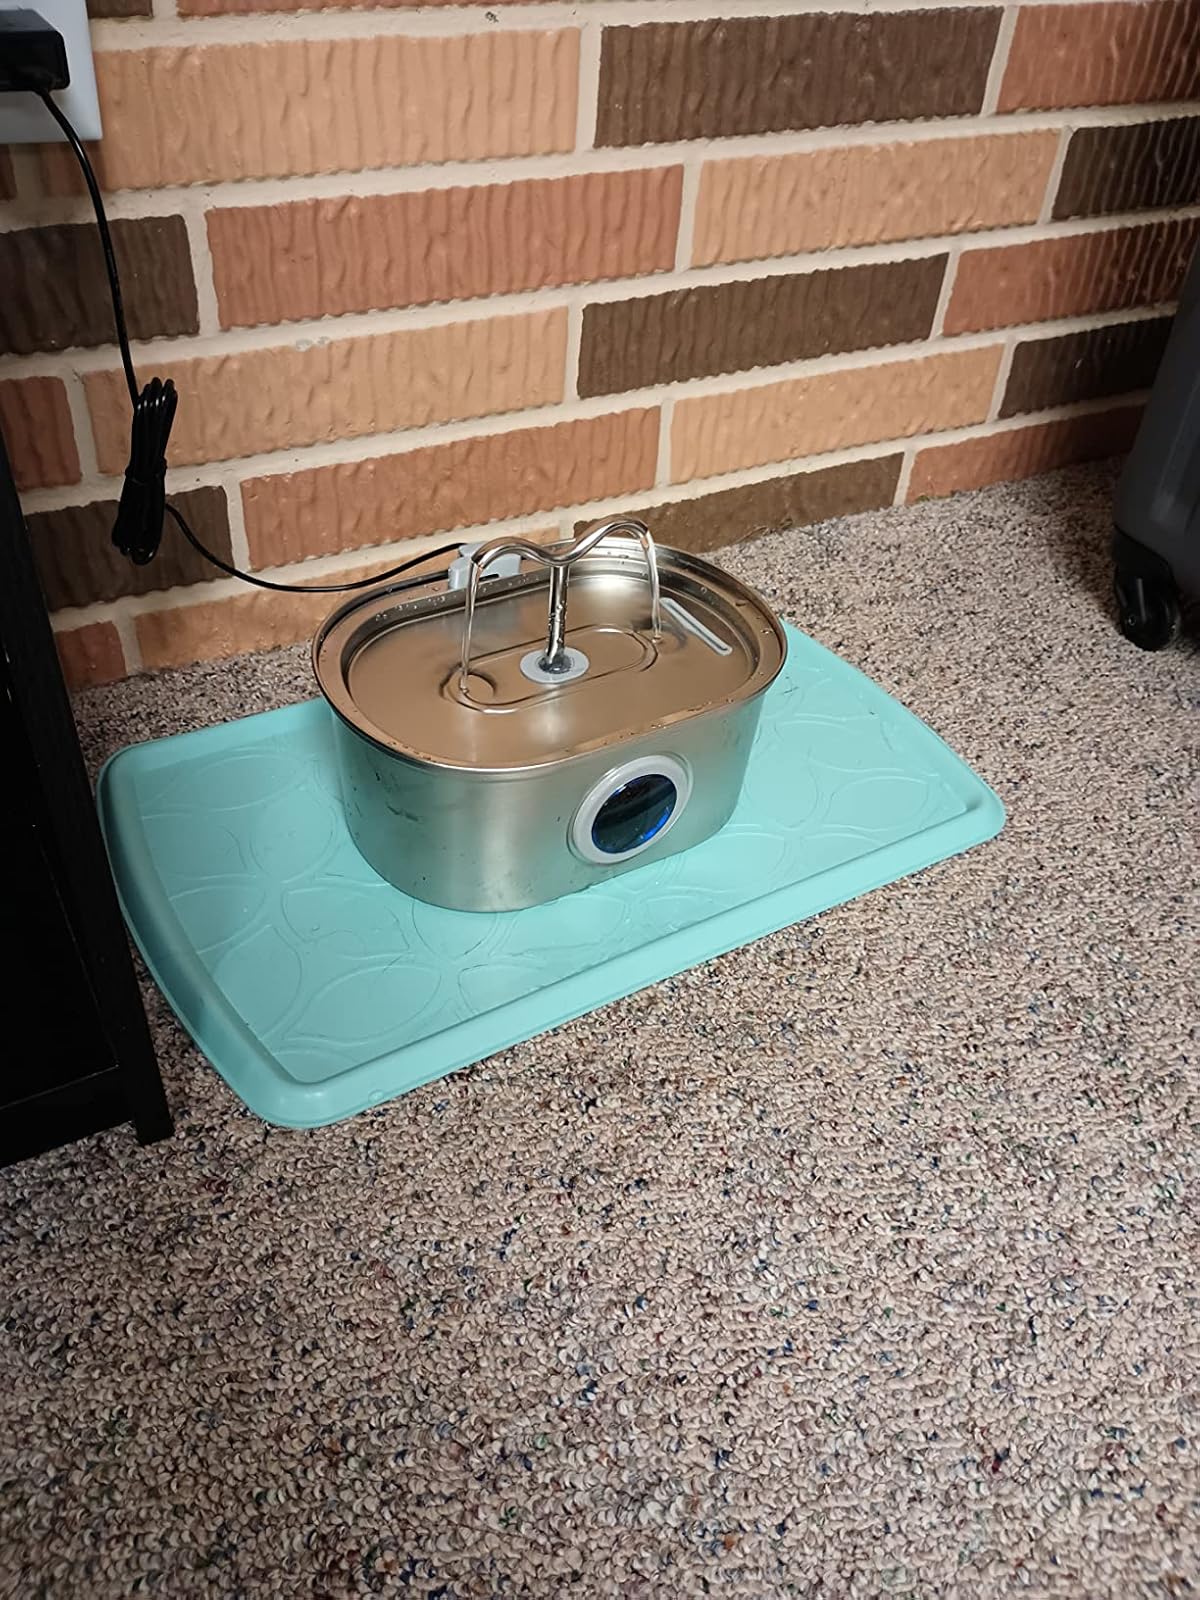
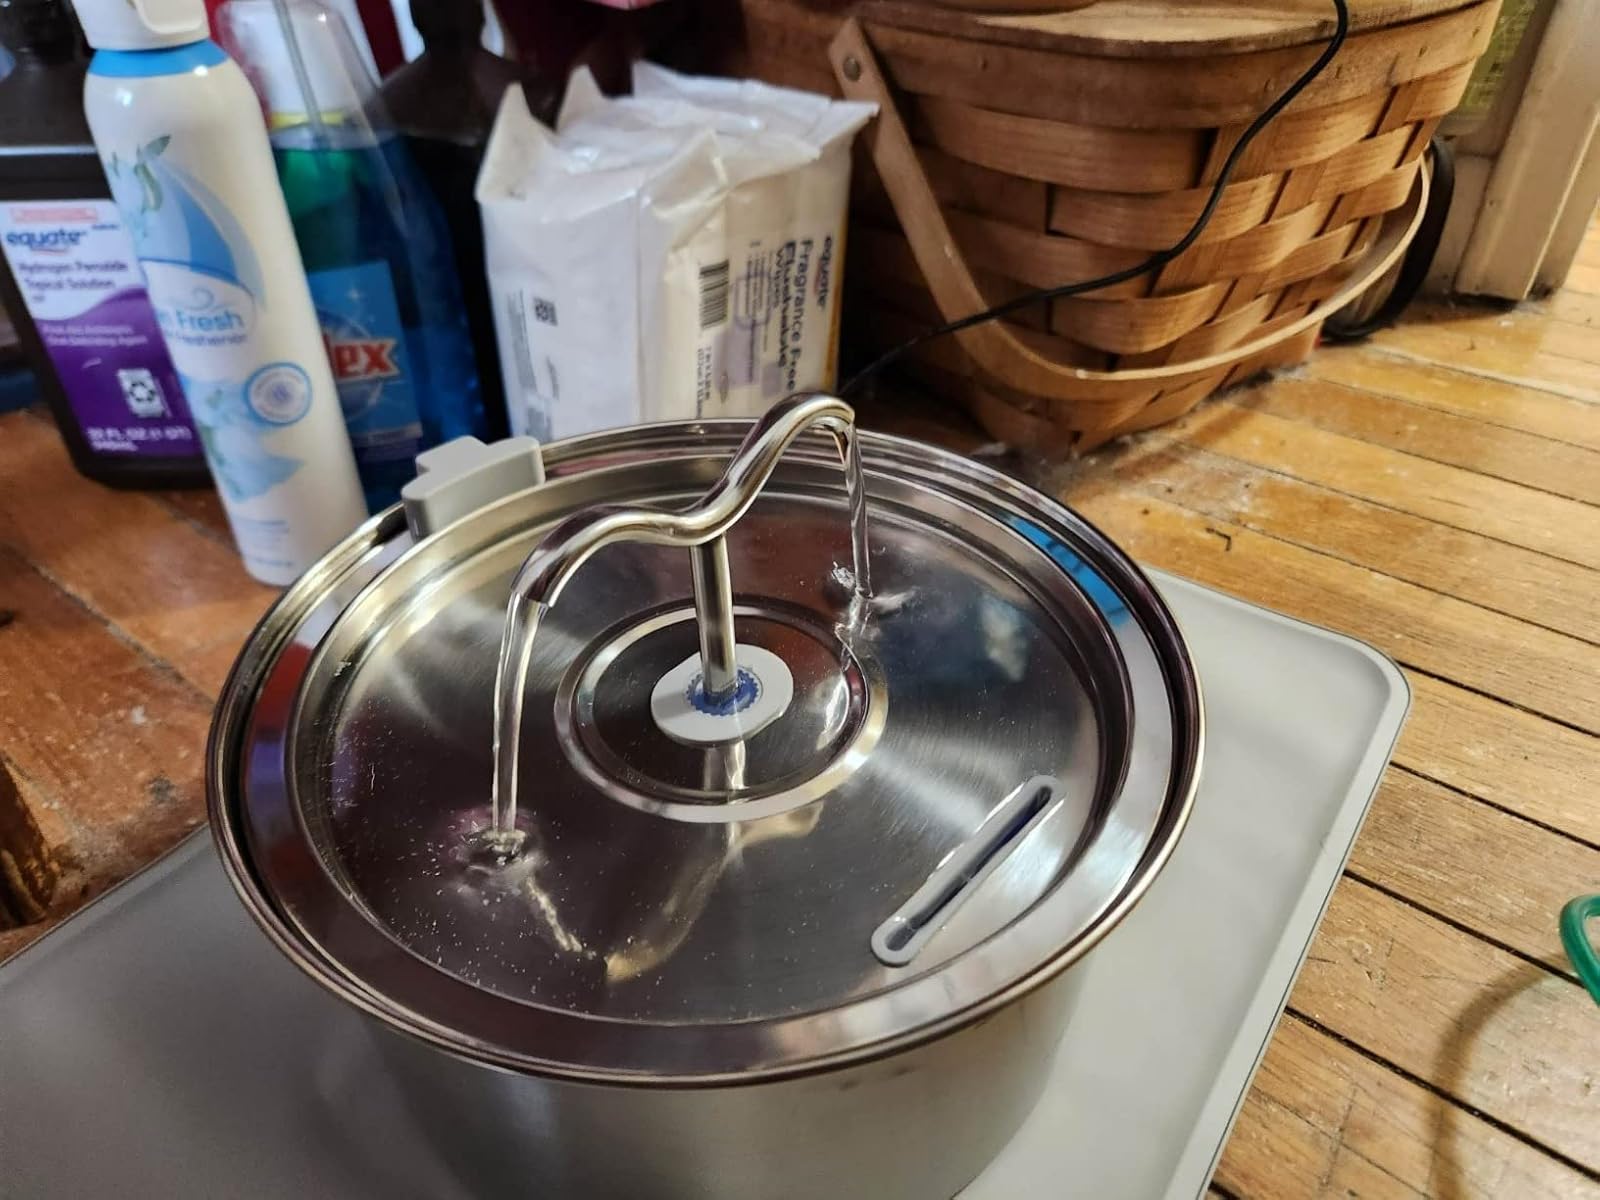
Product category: items_bowl
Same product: no